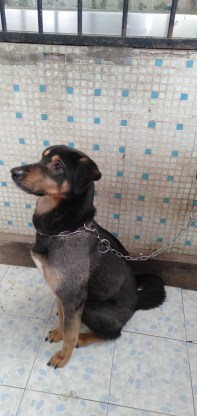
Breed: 3336-n000121-chinese_rural_dog